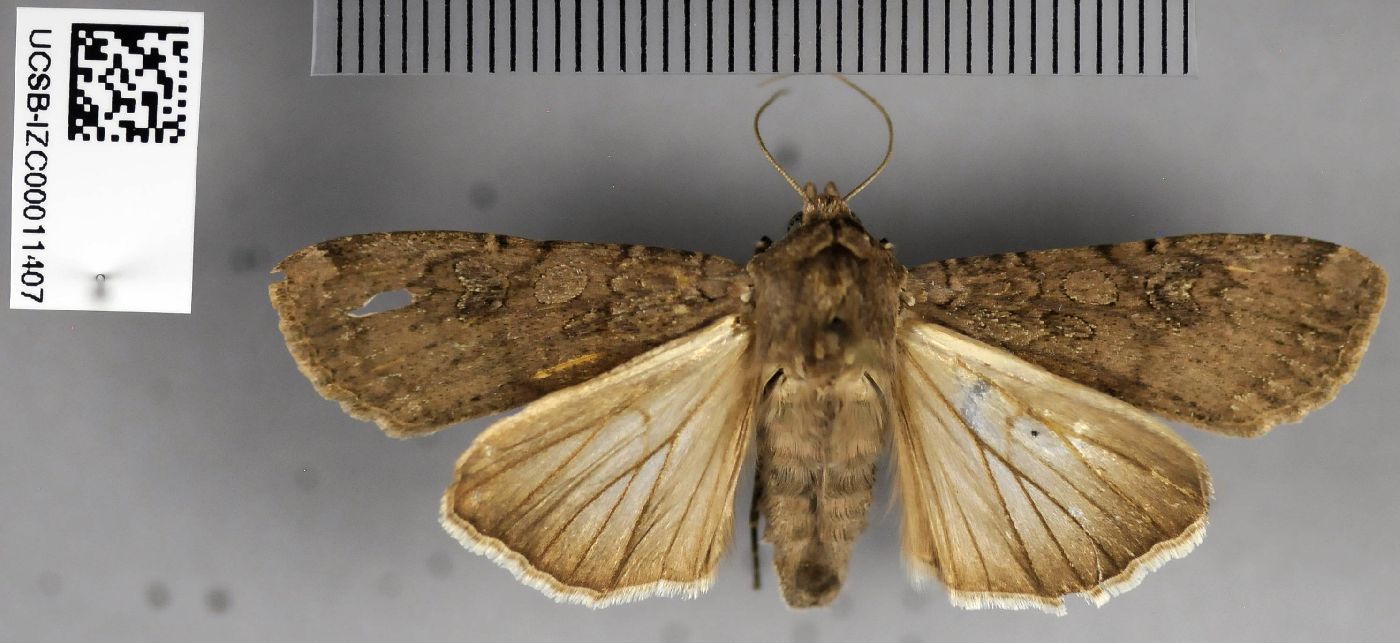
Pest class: cutworms